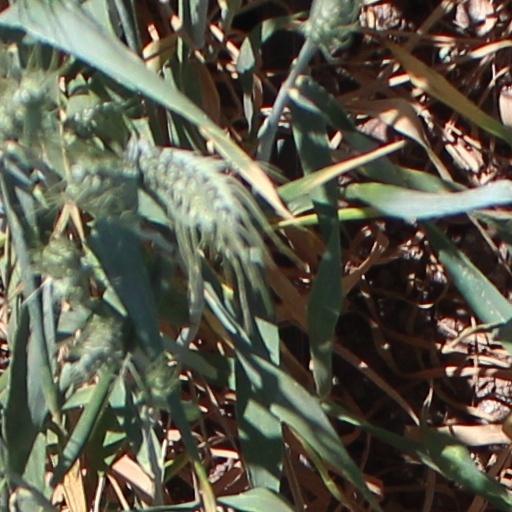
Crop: wheat